Charlton, Victoria

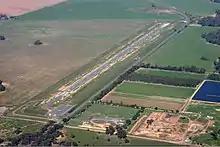
Charlton Airfield overview

Charlton's central location to the North Central region has resulted in the town being the beneficiary of considerable services not typically associated with such small localities.